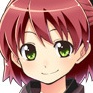
Portrait style: Anime Portrait